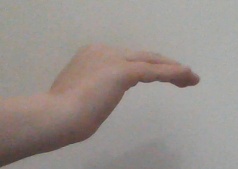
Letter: haa